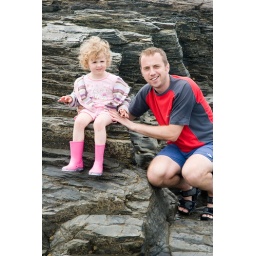
Emily and James on the beach by the house